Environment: real
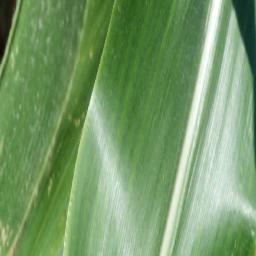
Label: healthy